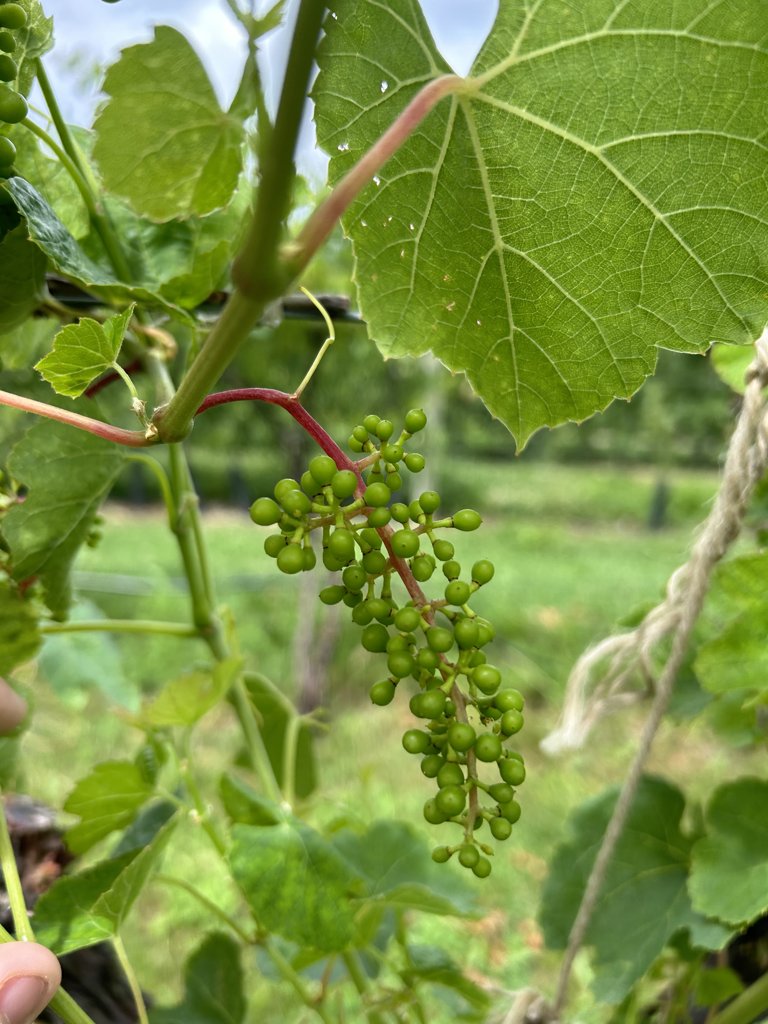
Berries visible: 94
Grape clusters: 2